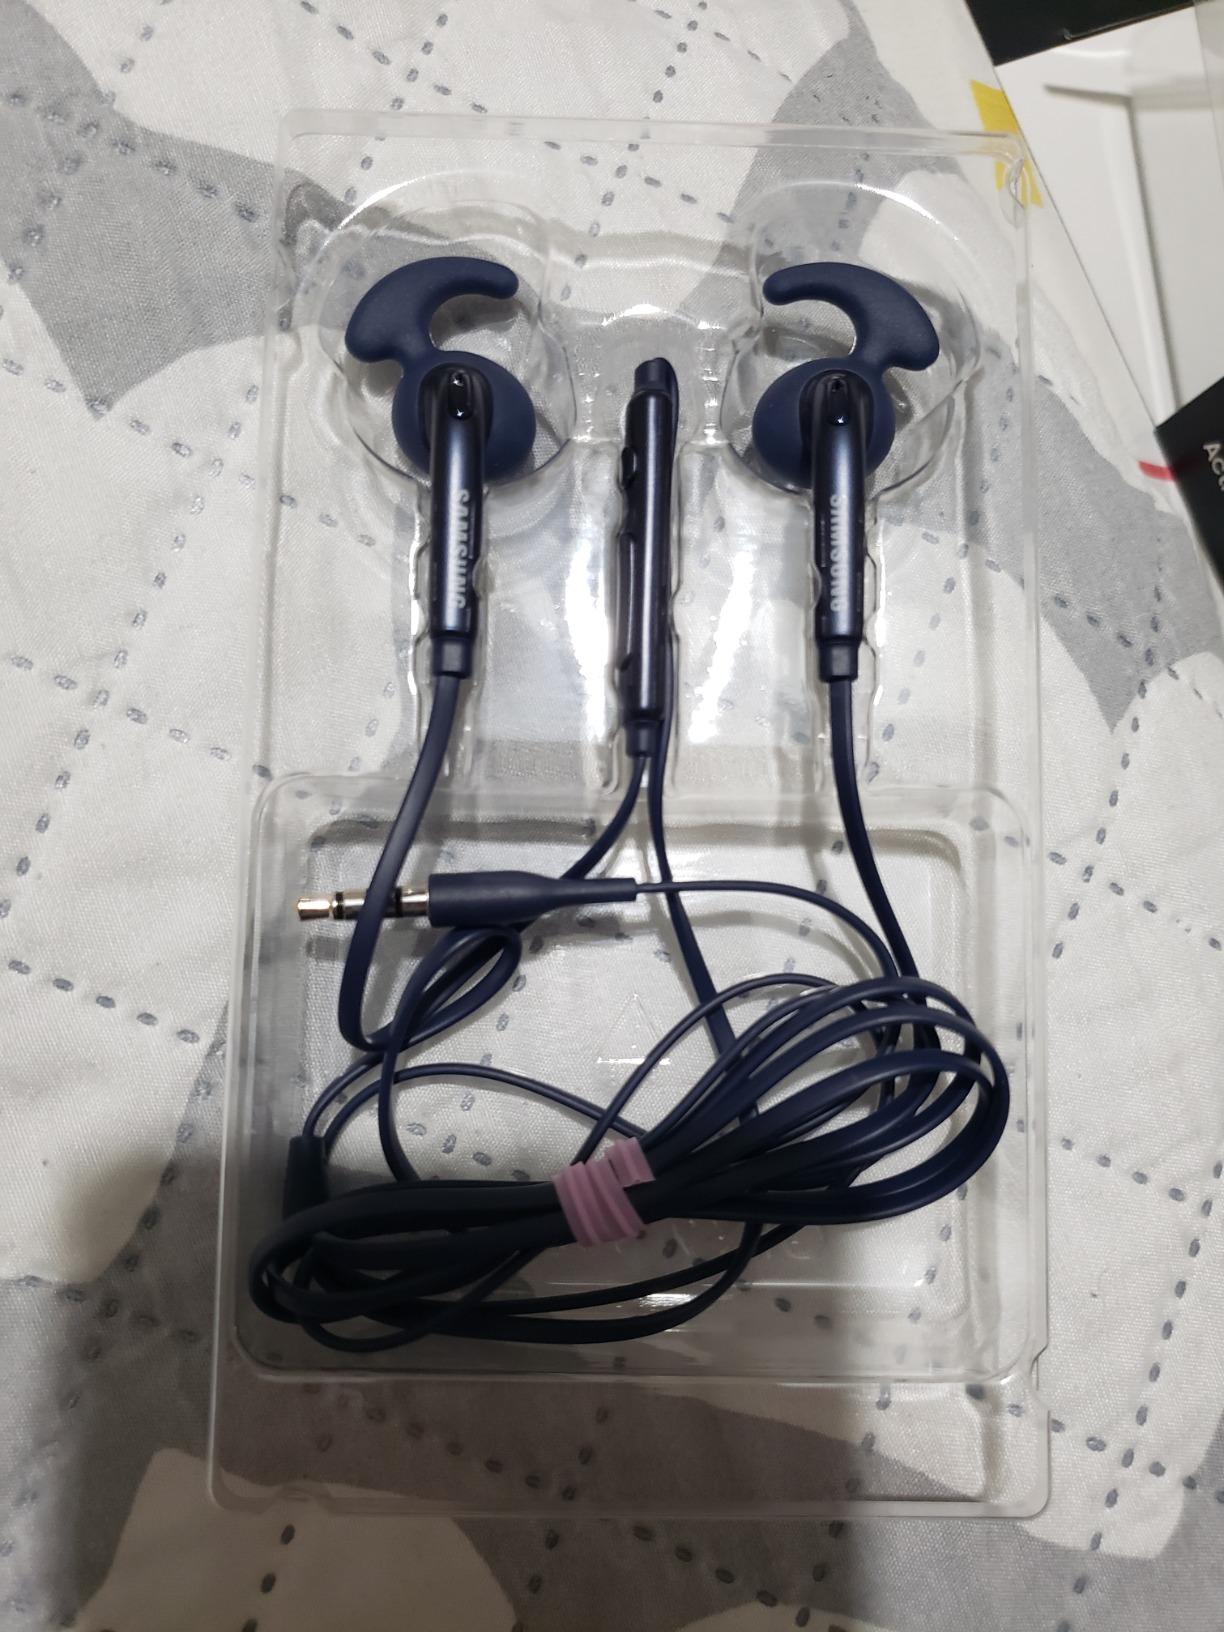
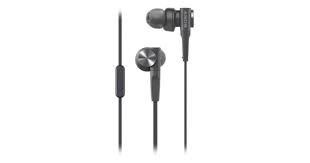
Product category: headphones
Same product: no